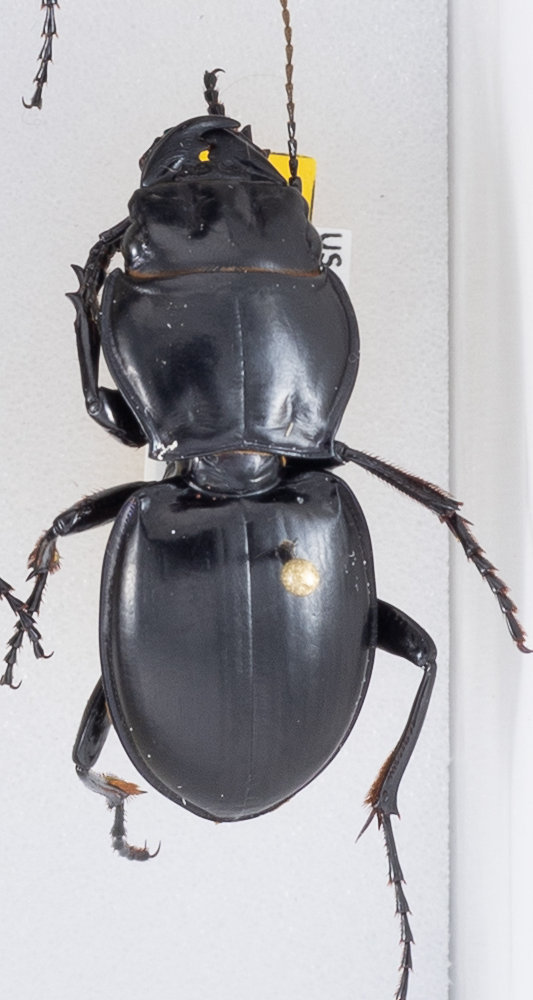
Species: Pasimachus californicus
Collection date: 2018-08-22
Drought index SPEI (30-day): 0.454
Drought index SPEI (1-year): -1.01
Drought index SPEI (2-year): -0.54